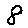
Label: 8